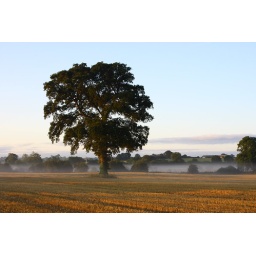
tree in a harvest field